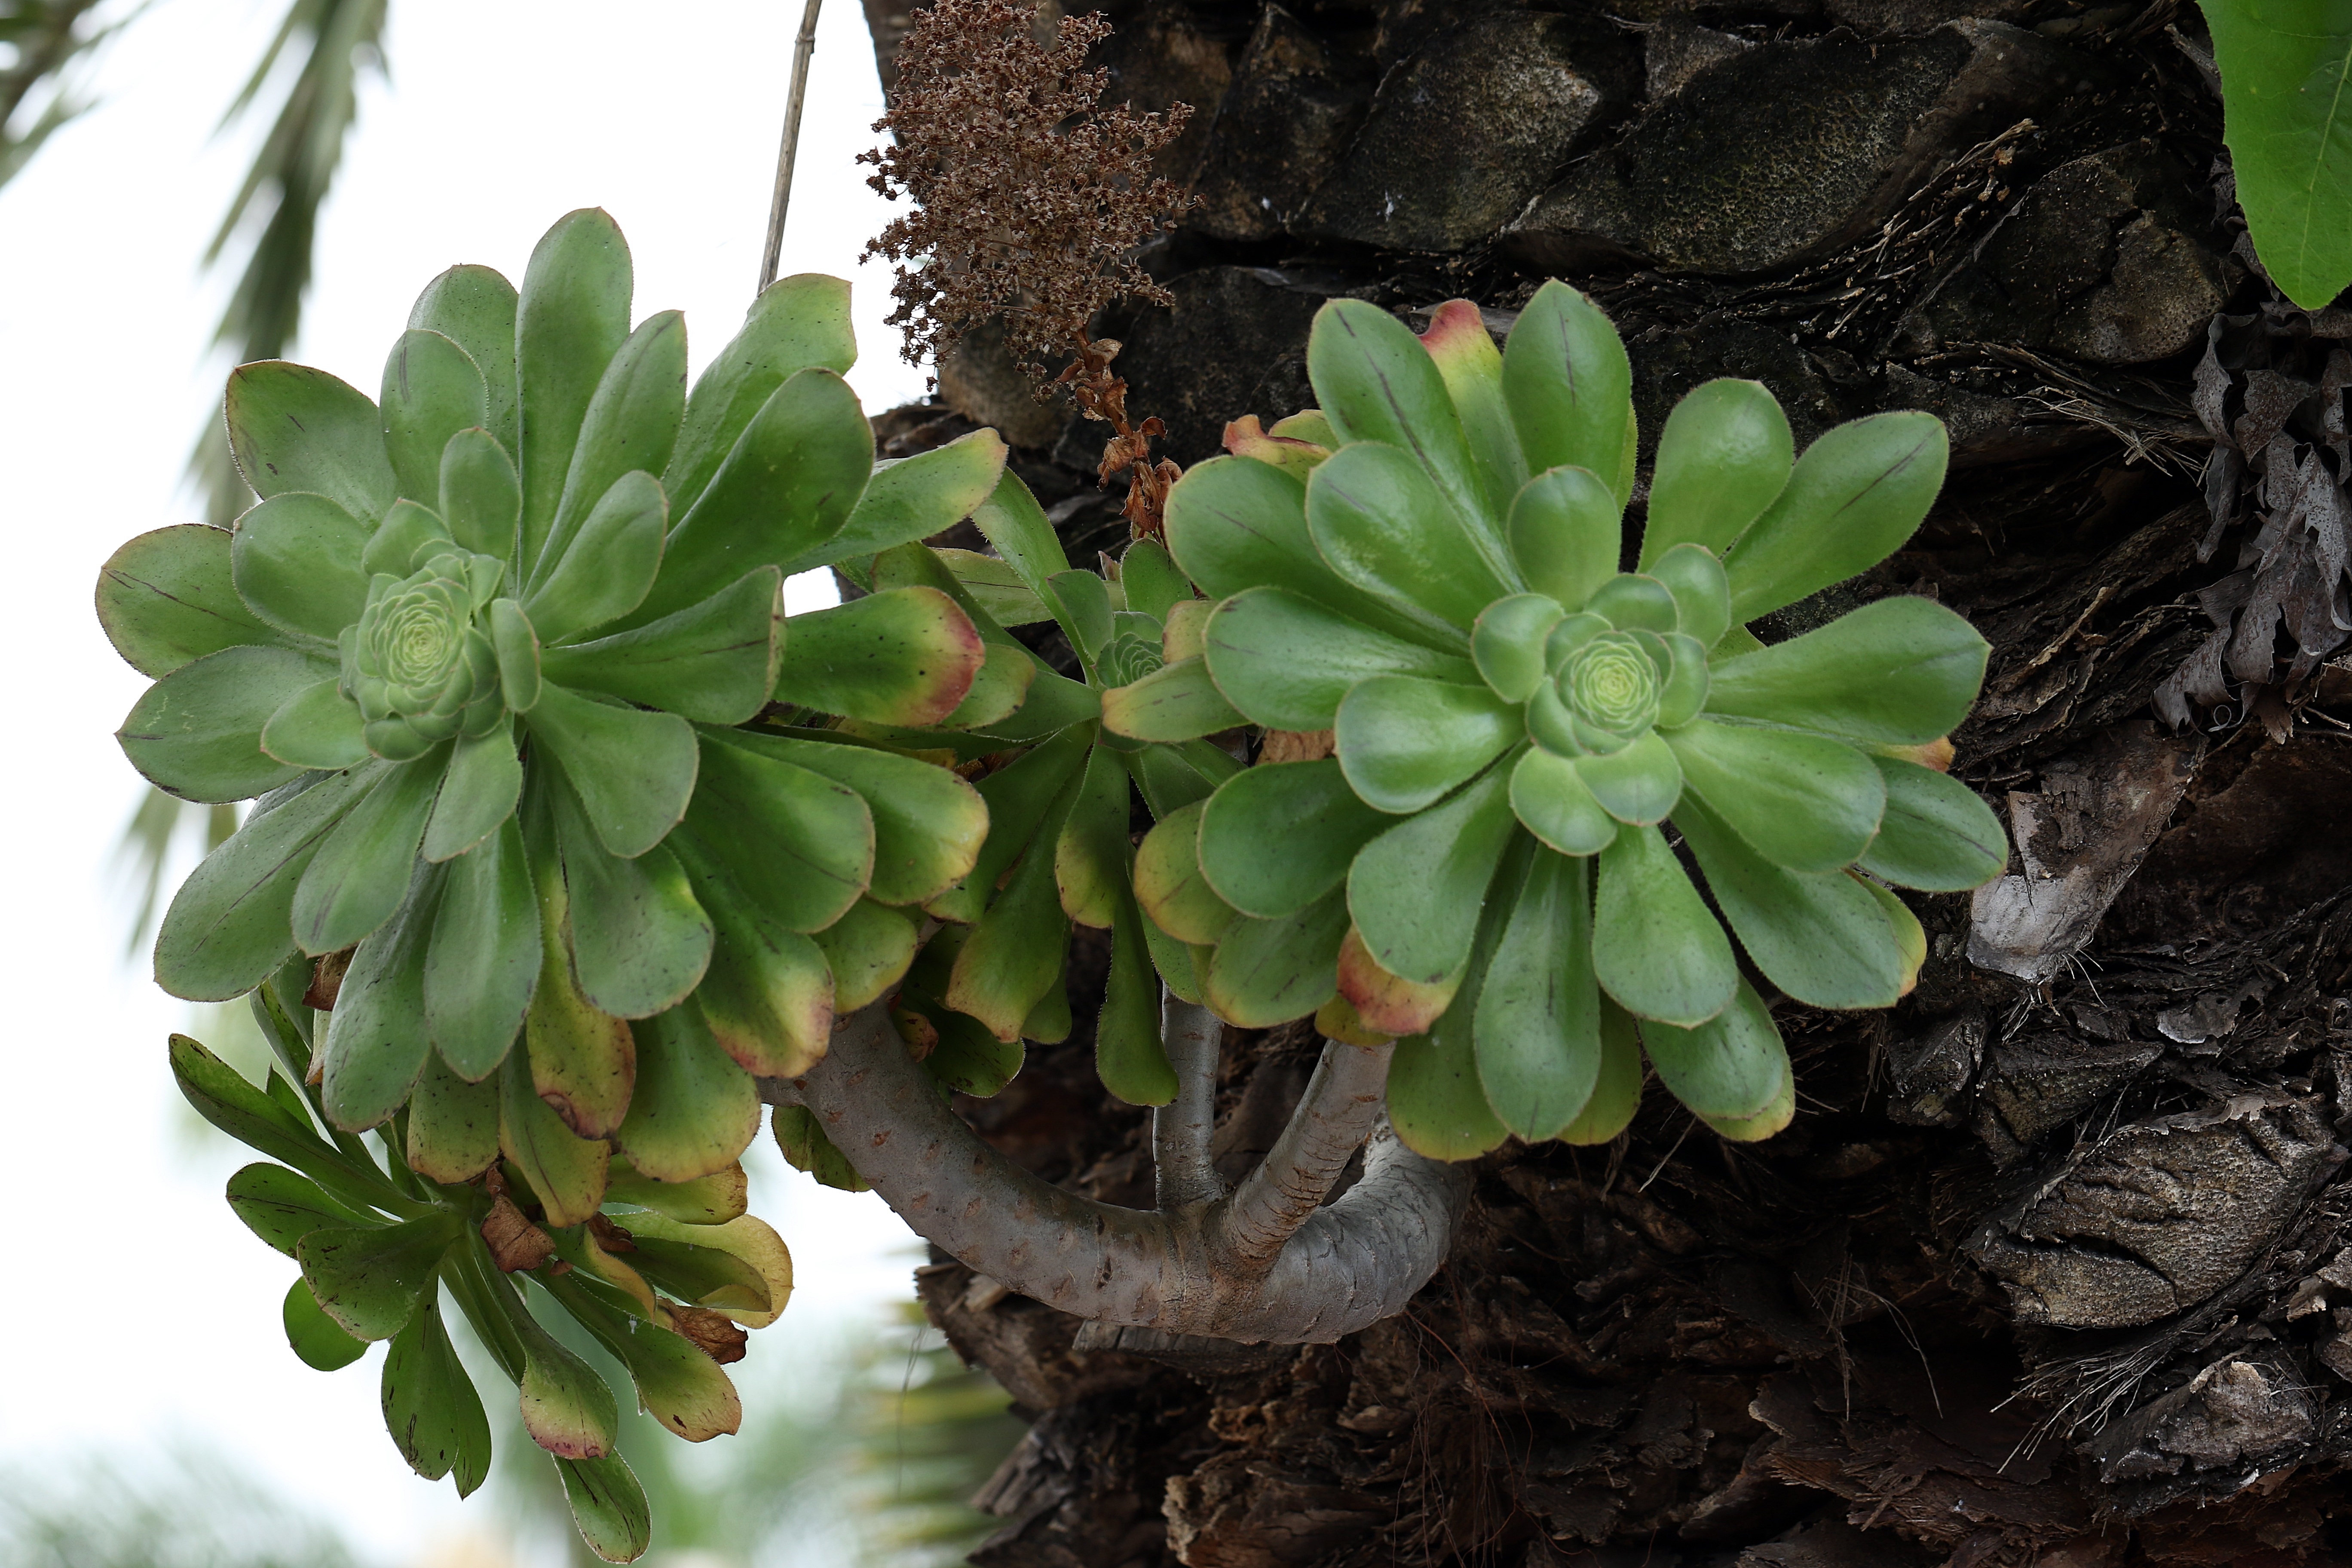
plant, flower, green, botany, succulent, garden, flora, tropical plant, spain, shrub, tenerife, flowering plant, spurge, the parasite, stonecrop family, land plant, on the stump, euphorbium